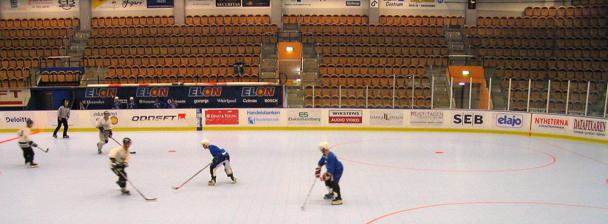
Building: Be-Ge Hockey Center
Country: Sweden
Year built: 1974
Be-Ge Hockey Center A May 2007 inline hockey game inside the Arena Oskarshamn. Former names Oskarshamns ishall Arena Oskarshamn Address Sweden Location Oskarshamn Type Indoor ice hockey rink Construction Opened 10 November 1974 ( 1974-11-10 ) Renovated 2004–2005 Tenants IK Oskarshamn Be-Ge Hockey Center , formerly Arena Oskarshamn , is the home ice of Swedish ice-hockey team IK Oskarshamn , located in the south-east of Sweden . The arena was completely rebuilt and renovated in 2004-2005 and has a capacity of 3 275 people (2018/2019). The arena, earlier known as Oskarshamns ishall , was inaugurated on 10 November 1974, with a game where Old Team Sweden defeated IK Oskarshamn, back then known as IK70, 6–2, in front of 2 600 spectators. The first international game inside the arena was played on 15 December 1974, a junior game where the Soviet Union defeated Sweden , 5–2. 57°15′49.6″N 16°26′09.6″E / 57.263778°N 16.436000°E / 57.263778; 16.436000 v t e Swedish Hockey League Teams Brynäs IF Färjestad BK Frölunda HC HV71 Leksands IF Linköping HC Luleå HF Malmö Redhawks Rögle BK Skellefteå AIK Timrå IK Växjö Lakers Modo Hockey Örebro HK Former teams AIK IF Björklöven Djurgårdens IF Hammarby IF Karlskrona HK Mora IK IK Oskarshamn Södertälje SK Väsby IK Västerås IK Örebro IK Arenas Behrn Arena Catena Arena Coop Norrbotten Arena Husqvarna Garden Hägglunds Arena Löfbergs Arena Malmö Arena Monitor ERP Arena NHC Arena Saab Arena Scandinavium Skellefteå Kraft Arena Tegera Arena Vida Arena Seasons 1975–76 1976–77 1977–78 1978–79 1979–80 1980–81 1981–82 1982–83 1983–84 1984–85 1985–86 1986–87 1987–88 1988–89 1989–90 1990–91 1991–92 1992–93 1993–94 1994–95 1995–96 1996–97 1997–98 1998–99 1999–2000 2000–01 2001–02 2002–03 2003–04 2004–05 2005–06 2006–07 2007–08 2008–09 2009–10 2010–11 2011–12 2012–13 2013–14 2014–15 2015–16 2016–17 2017–18 2018–19 2019–20 2020–21 2021–22 2022–23 2023–24 2024–25 Awards Coach of the Year Le Mat Trophy Guldhjälmen Guldpipan Guldpucken Honken Trophy Håkan Loob Trophy Leader of the Year Rinkens riddare Rookie of the Year Salming Trophy Stefan Liv Memorial Trophy Related topics List of SHL seasons List of Swedish ice hockey champions Marathon SHL standings Swedish Ice Hockey Association HockeyAllsvenskan Kvalserien Marathon standings for the top Swedish ice hockey league Ice hockey in Sweden J20 SuperElit National men's team National women's team See also: IIHF IIHF Continental Cup IIHF European Champions Cup References